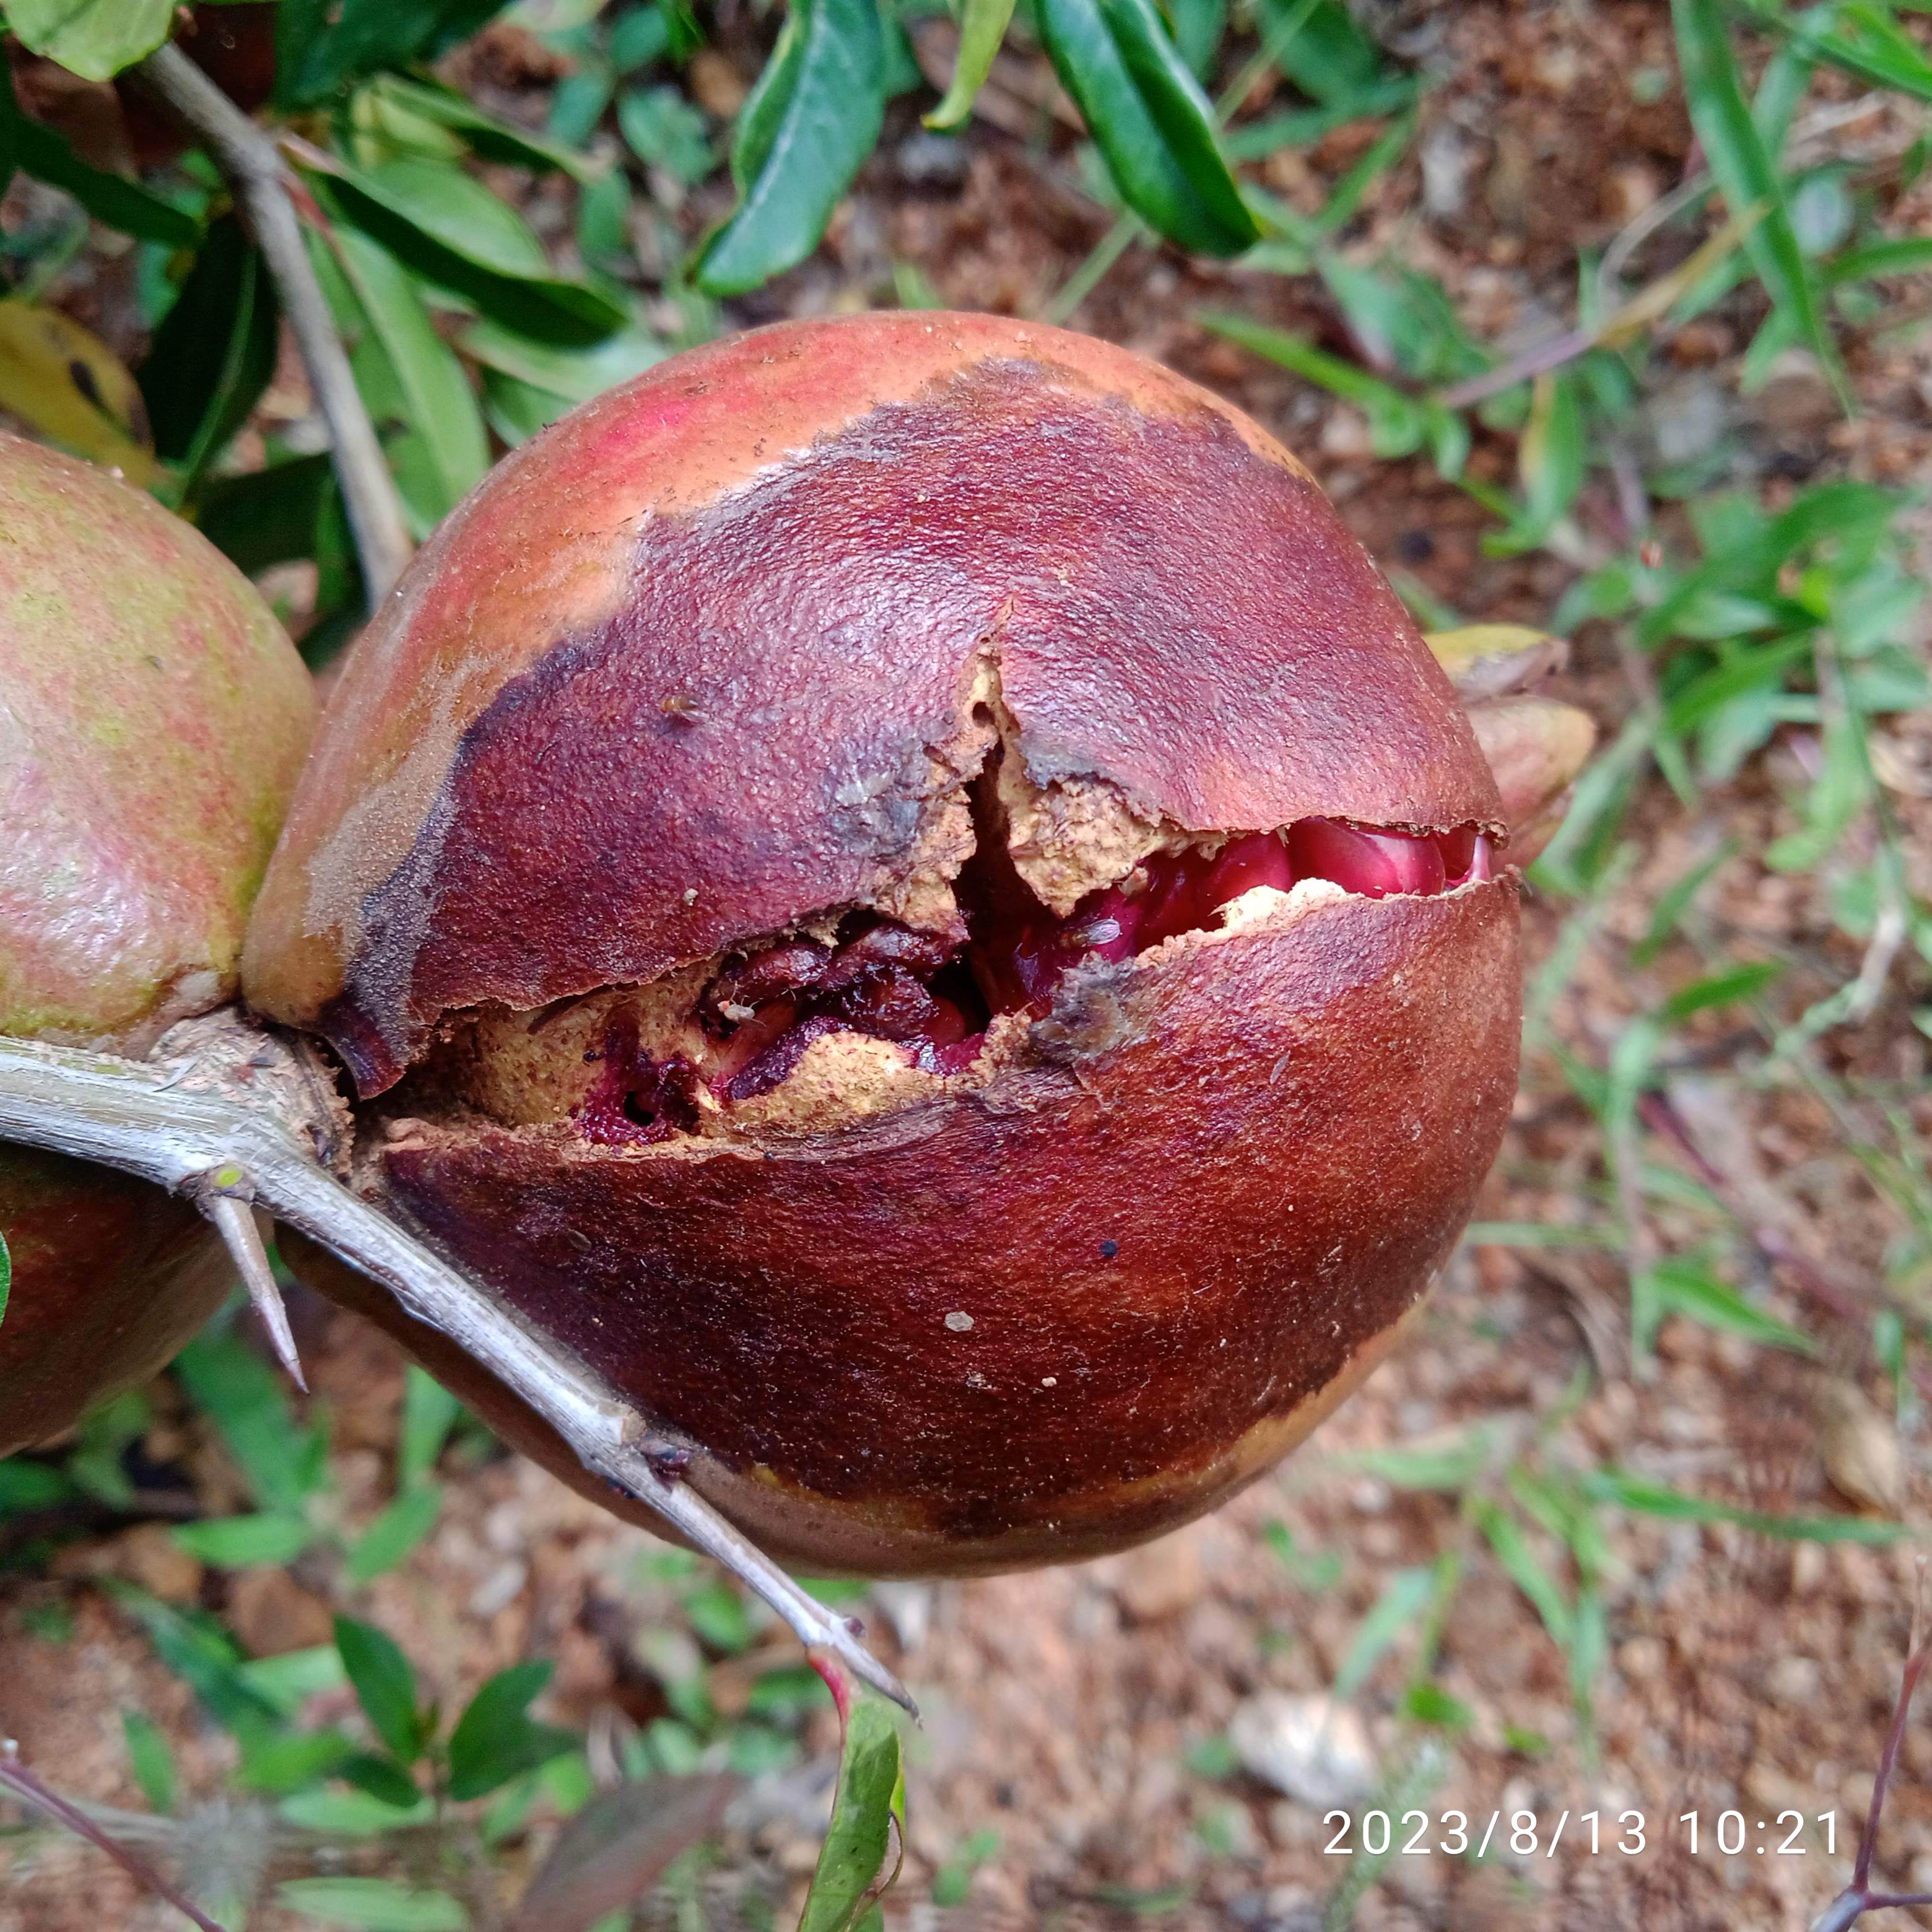
Label: Bacterial_Blight